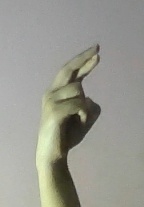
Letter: zay